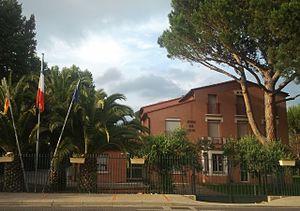
Mairie de Saint-Féliu-d'Avall
Saint-Féliu-d'Avall est une commune française, située dans le département des Pyrénées-Orientales en région Occitanie. Ses habitants sont appelés les Saint-Féliciens.